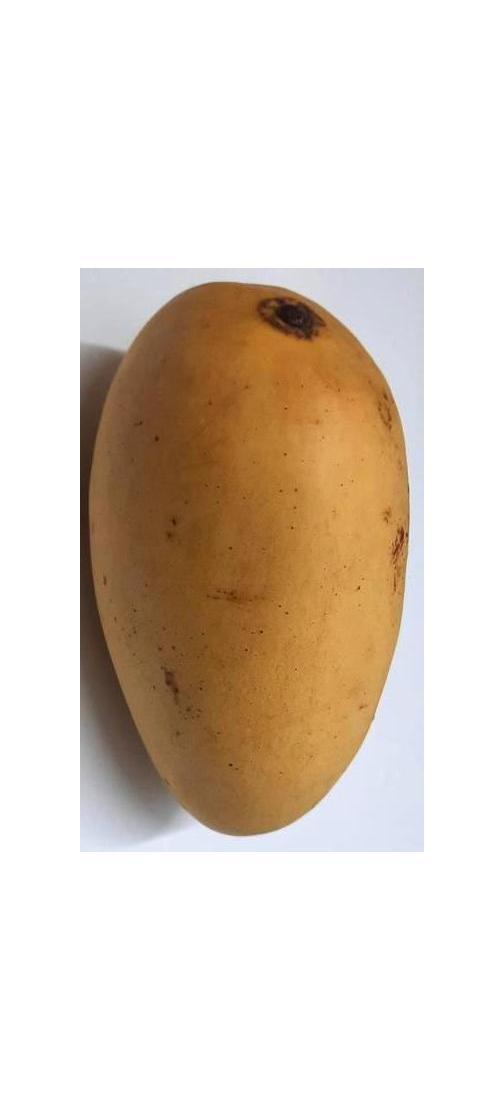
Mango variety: Katimon